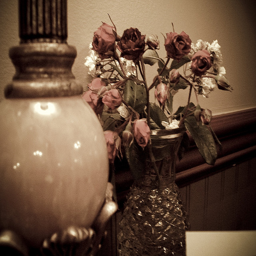
A lamp sitting next to a vase filled with white and red flowers.
A  glass vase full of dried dead roses
A sepia-toned photograph of a vase of roses, next to a Victorian lamp.
A vase of flowers sitting on a table.
A ceramic vase with flowers in it on display